Three-drum boiler

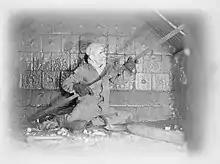
A Royal Navy sailor cleans the water tubes inside a ship's boiler with a "ribbon brush", c. 1939–1945

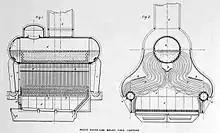
Reed boiler

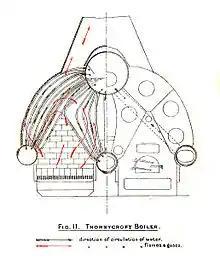
Thornycroft-Schulz boiler

Development of the three-drum boiler began in the late 19th century, with the demand from naval ships that required high power and a compact boiler. The move to water-tube boilers had already begun, with designs such as the Babcock & Wilcox or the Belleville. The three-drum arrangement was lighter and more compact for the same power.